Leprosy

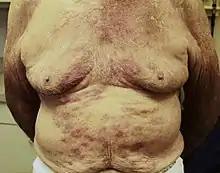
Rash on the chest and abdomen caused by leprosy

Leprosy, also known as Hansen's disease (HD), is a long-term infection by the bacteria "Mycobacterium leprae" or "Mycobacterium lepromatosis". Infection can lead to damage of the nerves, respiratory tract, skin, and eyes. This nerve damage may result in a lack of ability to feel pain, which can lead to the loss of parts of a person's extremities from repeated injuries or infection through unnoticed wounds. An infected person may also experience muscle weakness and poor eyesight. Leprosy symptoms may begin within one year or may take 20 years or more to occur.